Isaiah Thomas (publisher)

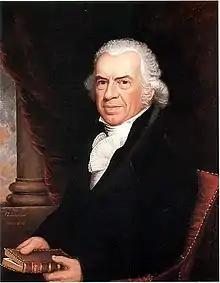
Oil on canvas by Ethan Allen Greenwood in 1818 (American Antiquarian Society)

Isaiah Thomas (January 19, 1749 – April 4, 1831) was an early American printer, newspaper publisher and author. He performed the first public reading of the Declaration of Independence in Worcester, Massachusetts, and reported the first account of the Battles of Lexington and Concord. He was the founder of the American Antiquarian Society.